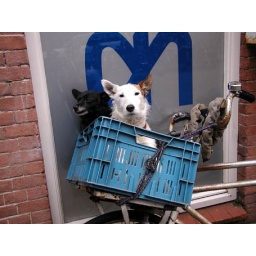
dogs and cats in amsterdam